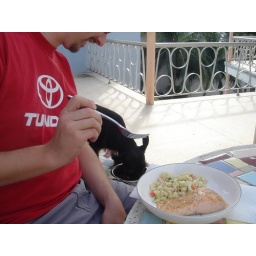
Erika made Ernie her own pouch of salmon and mixed it in with her dog food.